Fortiforceps

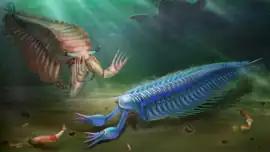
Restoration of "Fortiforceps" (left) with relative "Sklerolibyon" (right)

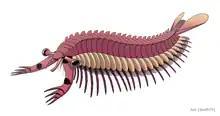

Fortiforceps is an extinct genus of Cambrian megacheiran marine arthropod known from the Chengjiang biota of Yunnan, China. It was originally described by Hou and Bergström in 1997, and redescribed in 2020. It was relatively small, at or less in length. The head had a pair of large, stalked eyes, a pair of frontal projections, as well as a pair of great appendages, like other megacheirans, along with two other cephalic appendages. The trunk had either 20 or 22 segments, depending on the specimen. These segments had pronounced blade-like spines on their upper-outer edge. Each of the trunk segments (aside from the last, typically 20th segment) were associated with pairs of biramous limbs, which probably have seven podomeres and like other megacheirans, have paddle-shaped exopods. The trunk terminated with a forked tailpiece, which on their outer edges had rod-like structures. The two lobes were separated by a rectangular central piece. It has been placed as a member of the family Jiangfengiidae, alongside "Jianfengia, Sklerolibyon" and possibly "Parapeytoia".